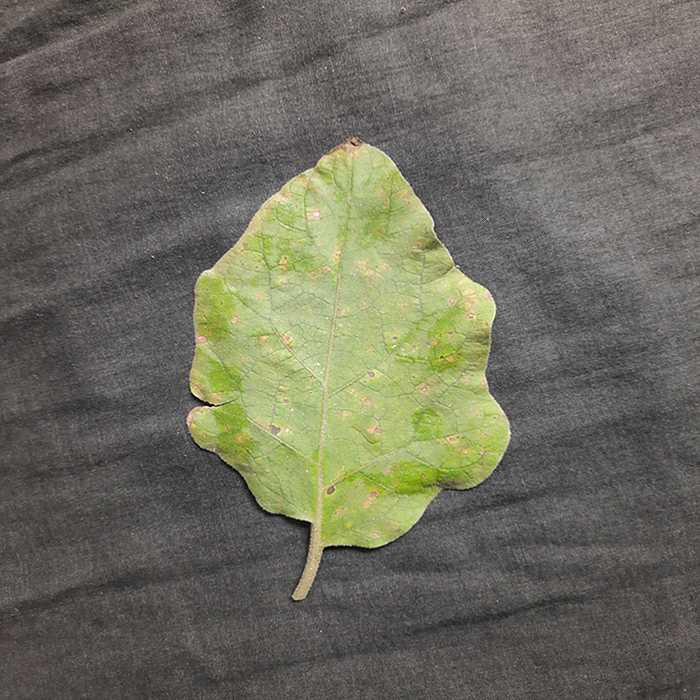
Plant: Eggplant
Label: Eggplant Cercopora leaf spot